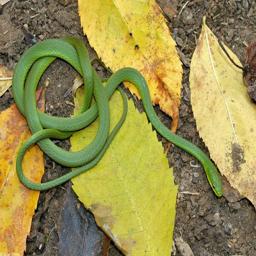
Animal: snakes